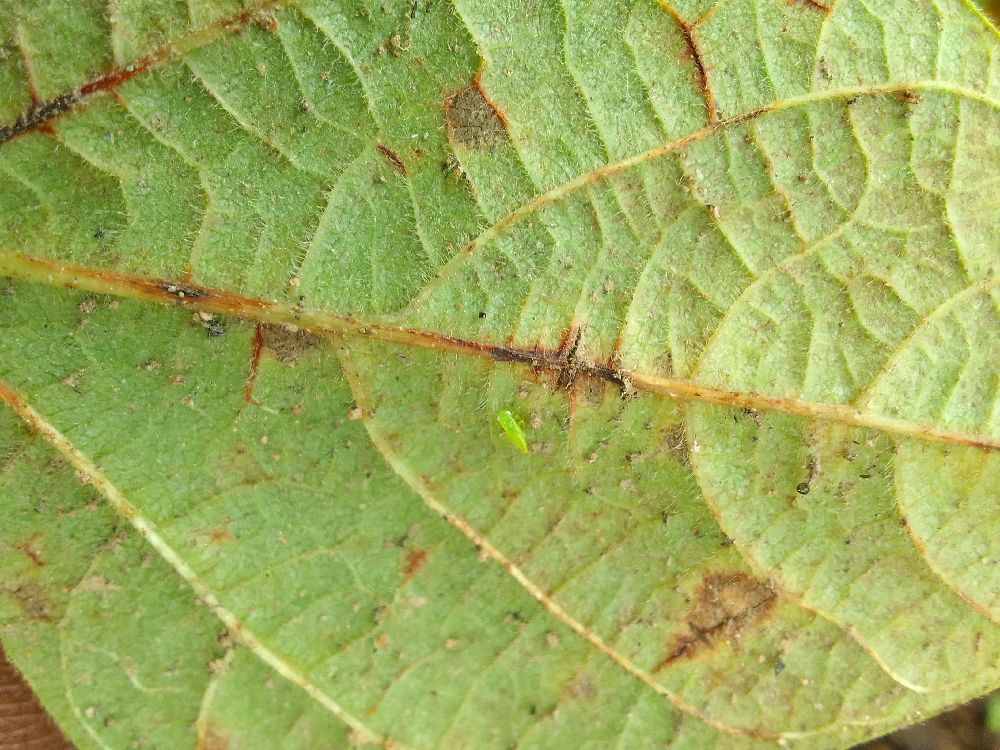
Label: anthracnose